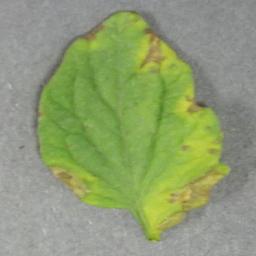
Label: Tomato___Tomato_Yellow_Leaf_Curl_Virus